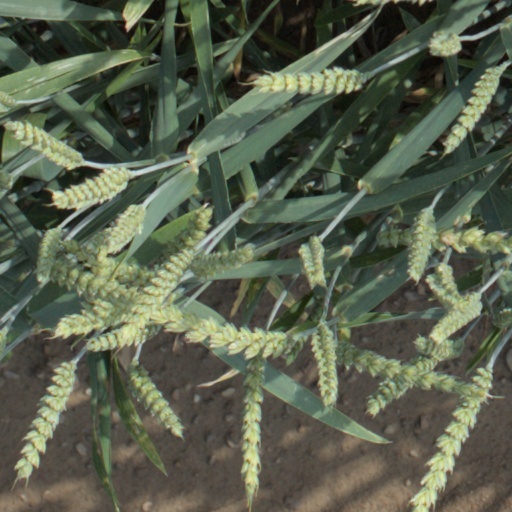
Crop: wheat